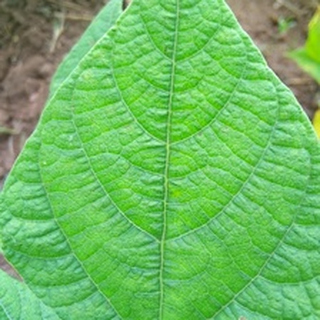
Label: healthy_bean